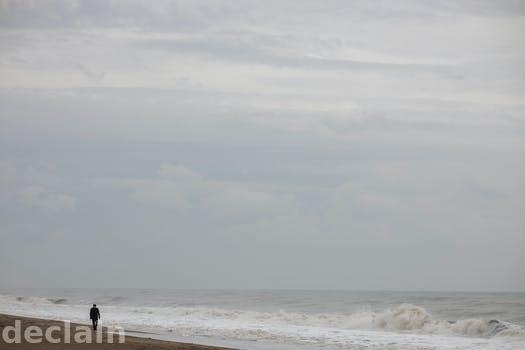
Label: Watermark